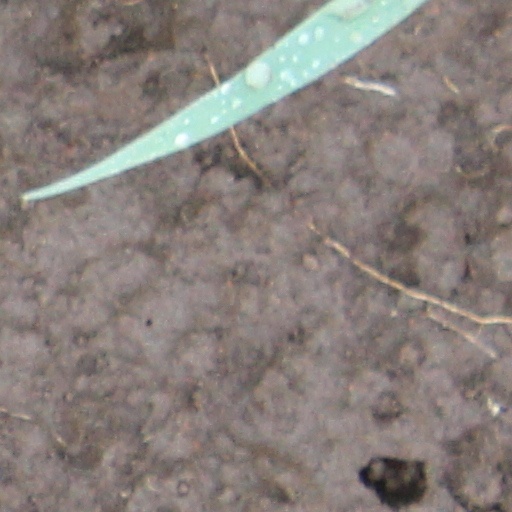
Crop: wheat